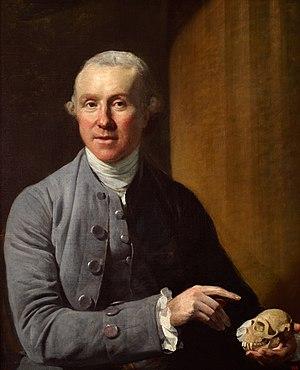
7 janvier : Invention de la machine à écrire par le Britannique Henry Mill.
La pathologie professionnelle était déjà décrite dans la Bible et dans l’antiquité, un papyrus de 2 500 ans av. J.-C. contient la description dans l’ancienne Égypte du lumbago aigu survenu accidentellement chez un ouvrier ayant participé à la construction d’une pyramide. Plus tard Hippocrate le père de la médecine avait déjà remarqué en 450 av. J.-C. que l’asthme était plus fréquent dans certaines professions, les tailleurs, les pêcheurs et les métallurgistes entre autres.
Les cancers, toutes localisations confondues, représentent la première cause de mortalité en France derrière les maladies cardio-vasculaires.